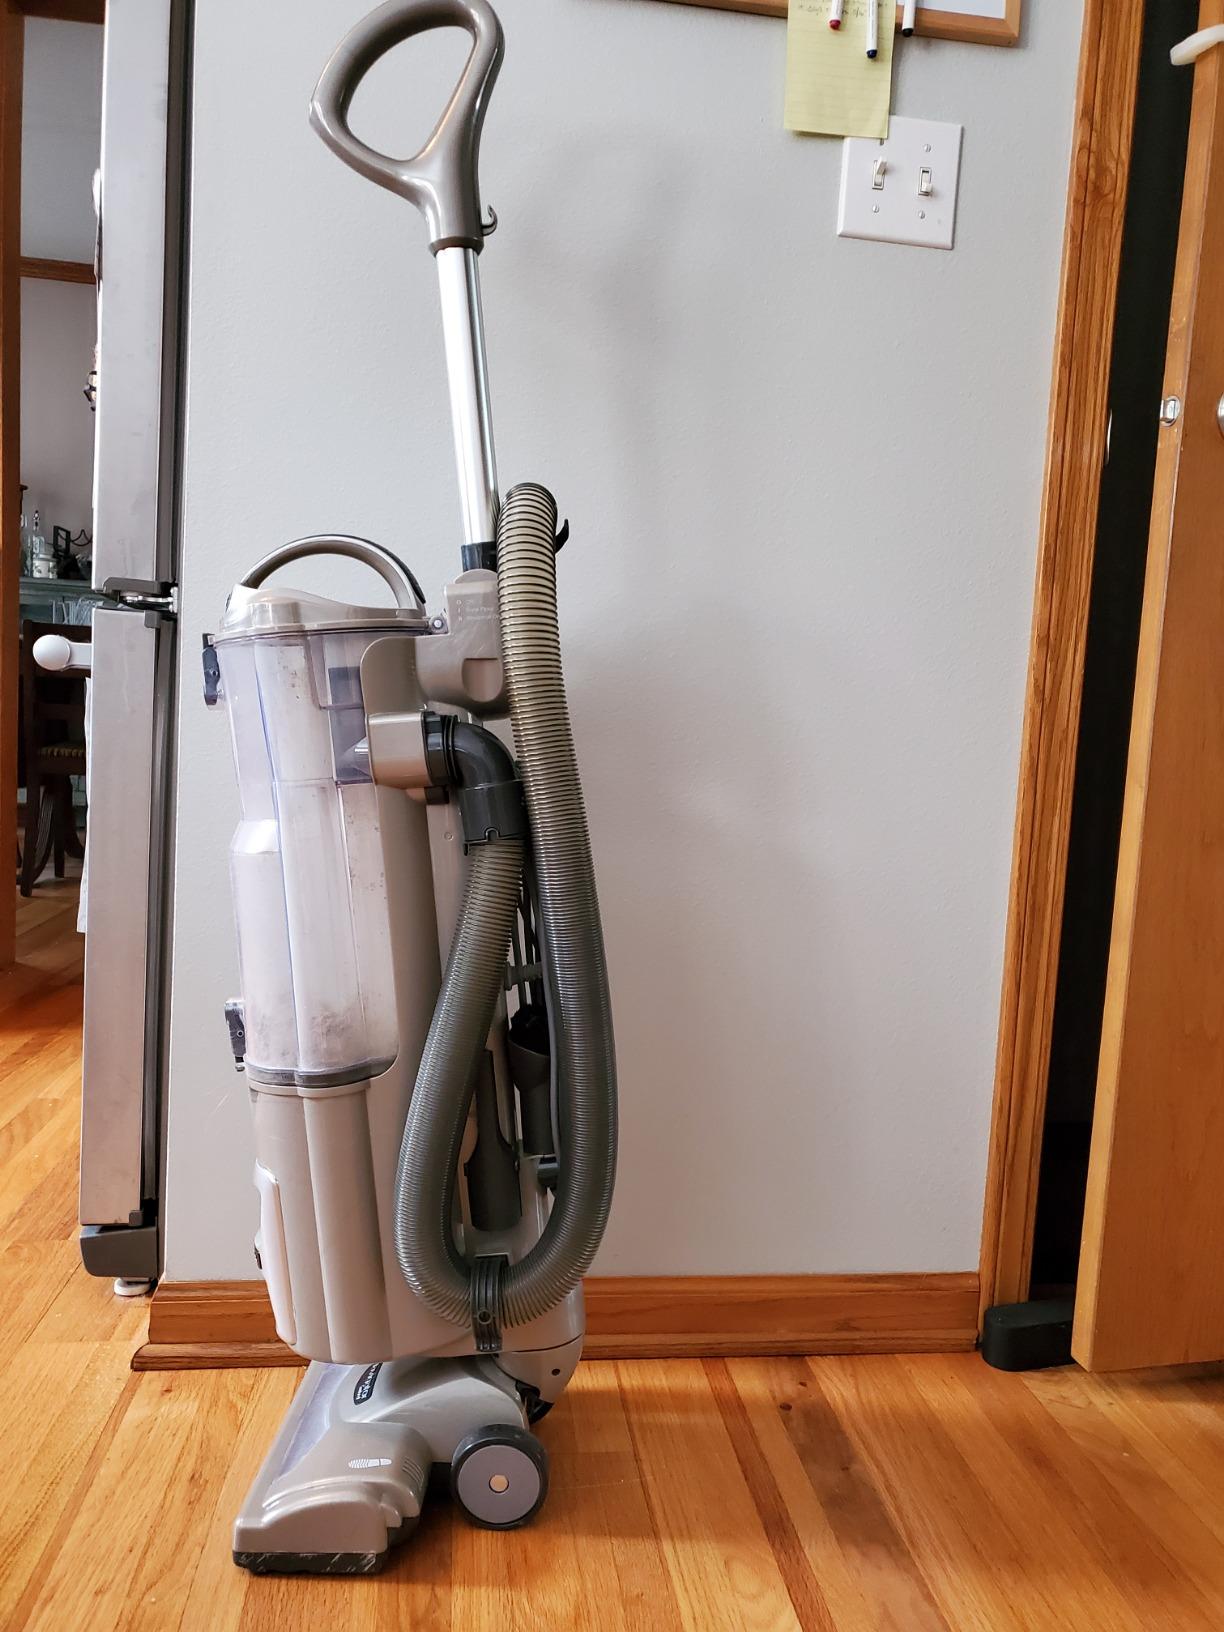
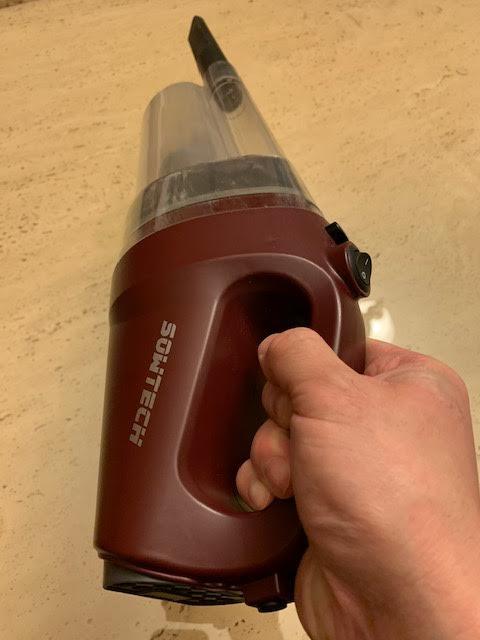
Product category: items_vacuum
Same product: no